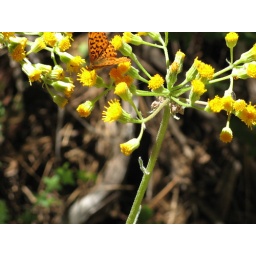
Close up of orange butterfly on the funky yellow flowers, in the Merced Grove at Yosemite.